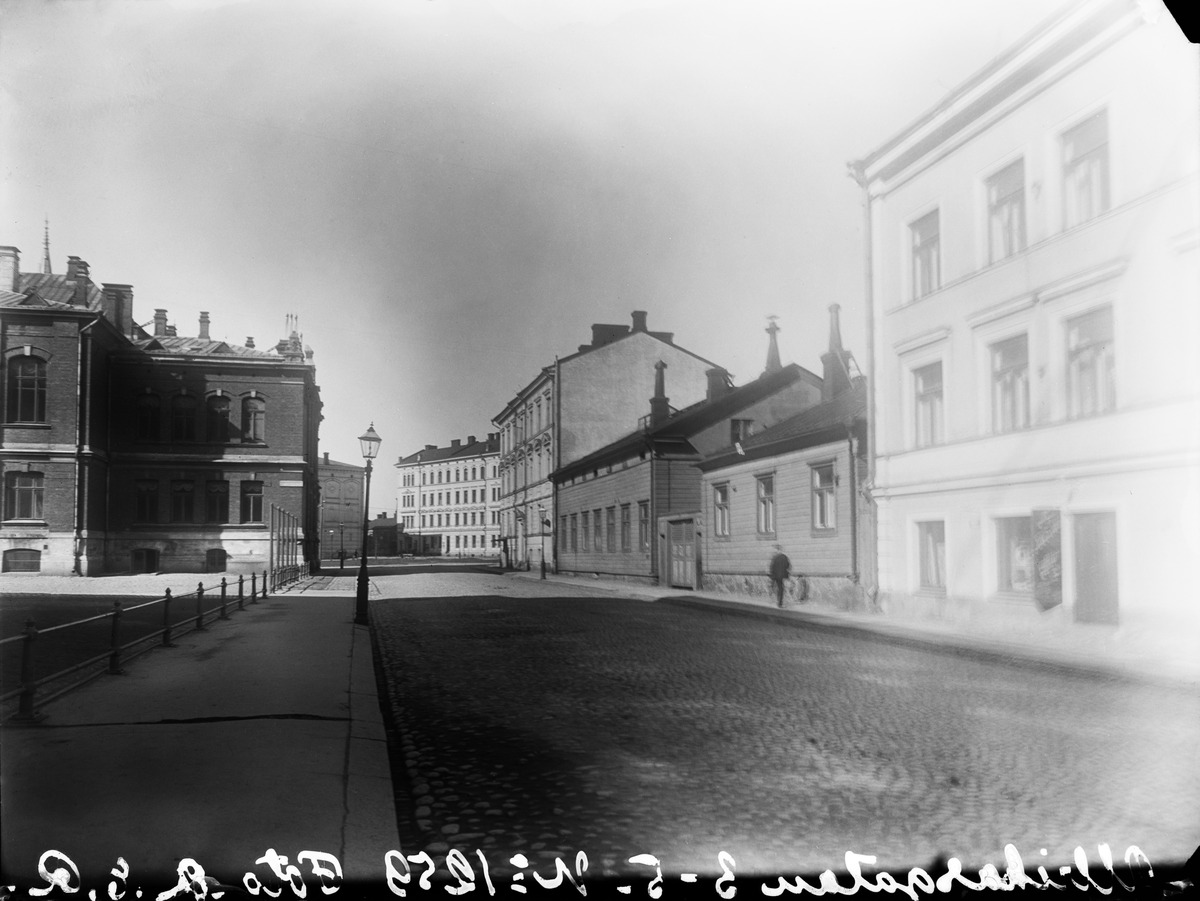
Näkymä Ulriikaporinkadulta (=Ullanlinnankatu) länteen kohti Korkeavuorenkatua
sisällön kuvaus: Näkymä Ulriikaporinkadulta (=Ullanlinnankatu) länteen kohti Korkeavuorenkatua. Vasemmalla yksityinen oppikoulu Läroverket för gossar och flickor (Ulriikaporinkatu 2 - Korkeavuorenkatu 23), joka oli Suomen ensimmäinen virallinen yhteiskoulu.

Rakennuksessa toimii nykyään Designmuseo (ent. Taideteollisuusmuseo). Oikealla Ulriikaporinkatu 3 ja 5 (- Korkeavuorenkatu 25). mustavalkoinen
Kuvaaja: Rosenbröijer, A.E., valokuvaaja
Ajankohta: kuvausaika 1900 -luvun alku
Paikka: Suomi, Uusimaa, Helsinki, Kaartinkaupunki Helsinki, Ullanlinnankatu 2, 3, 5. Korkeavuorenkatu 23, 25
Aiheet: rakennukset, asuinrakennukset, koulurakennukset, kivirakennukset, puurakennukset, kadut, jalkakäytävät, jalankulkijat, kiveys, pihat, aidat, kadunkalusteet, valaisimet, lyhdyt, katuvalaistus, portit